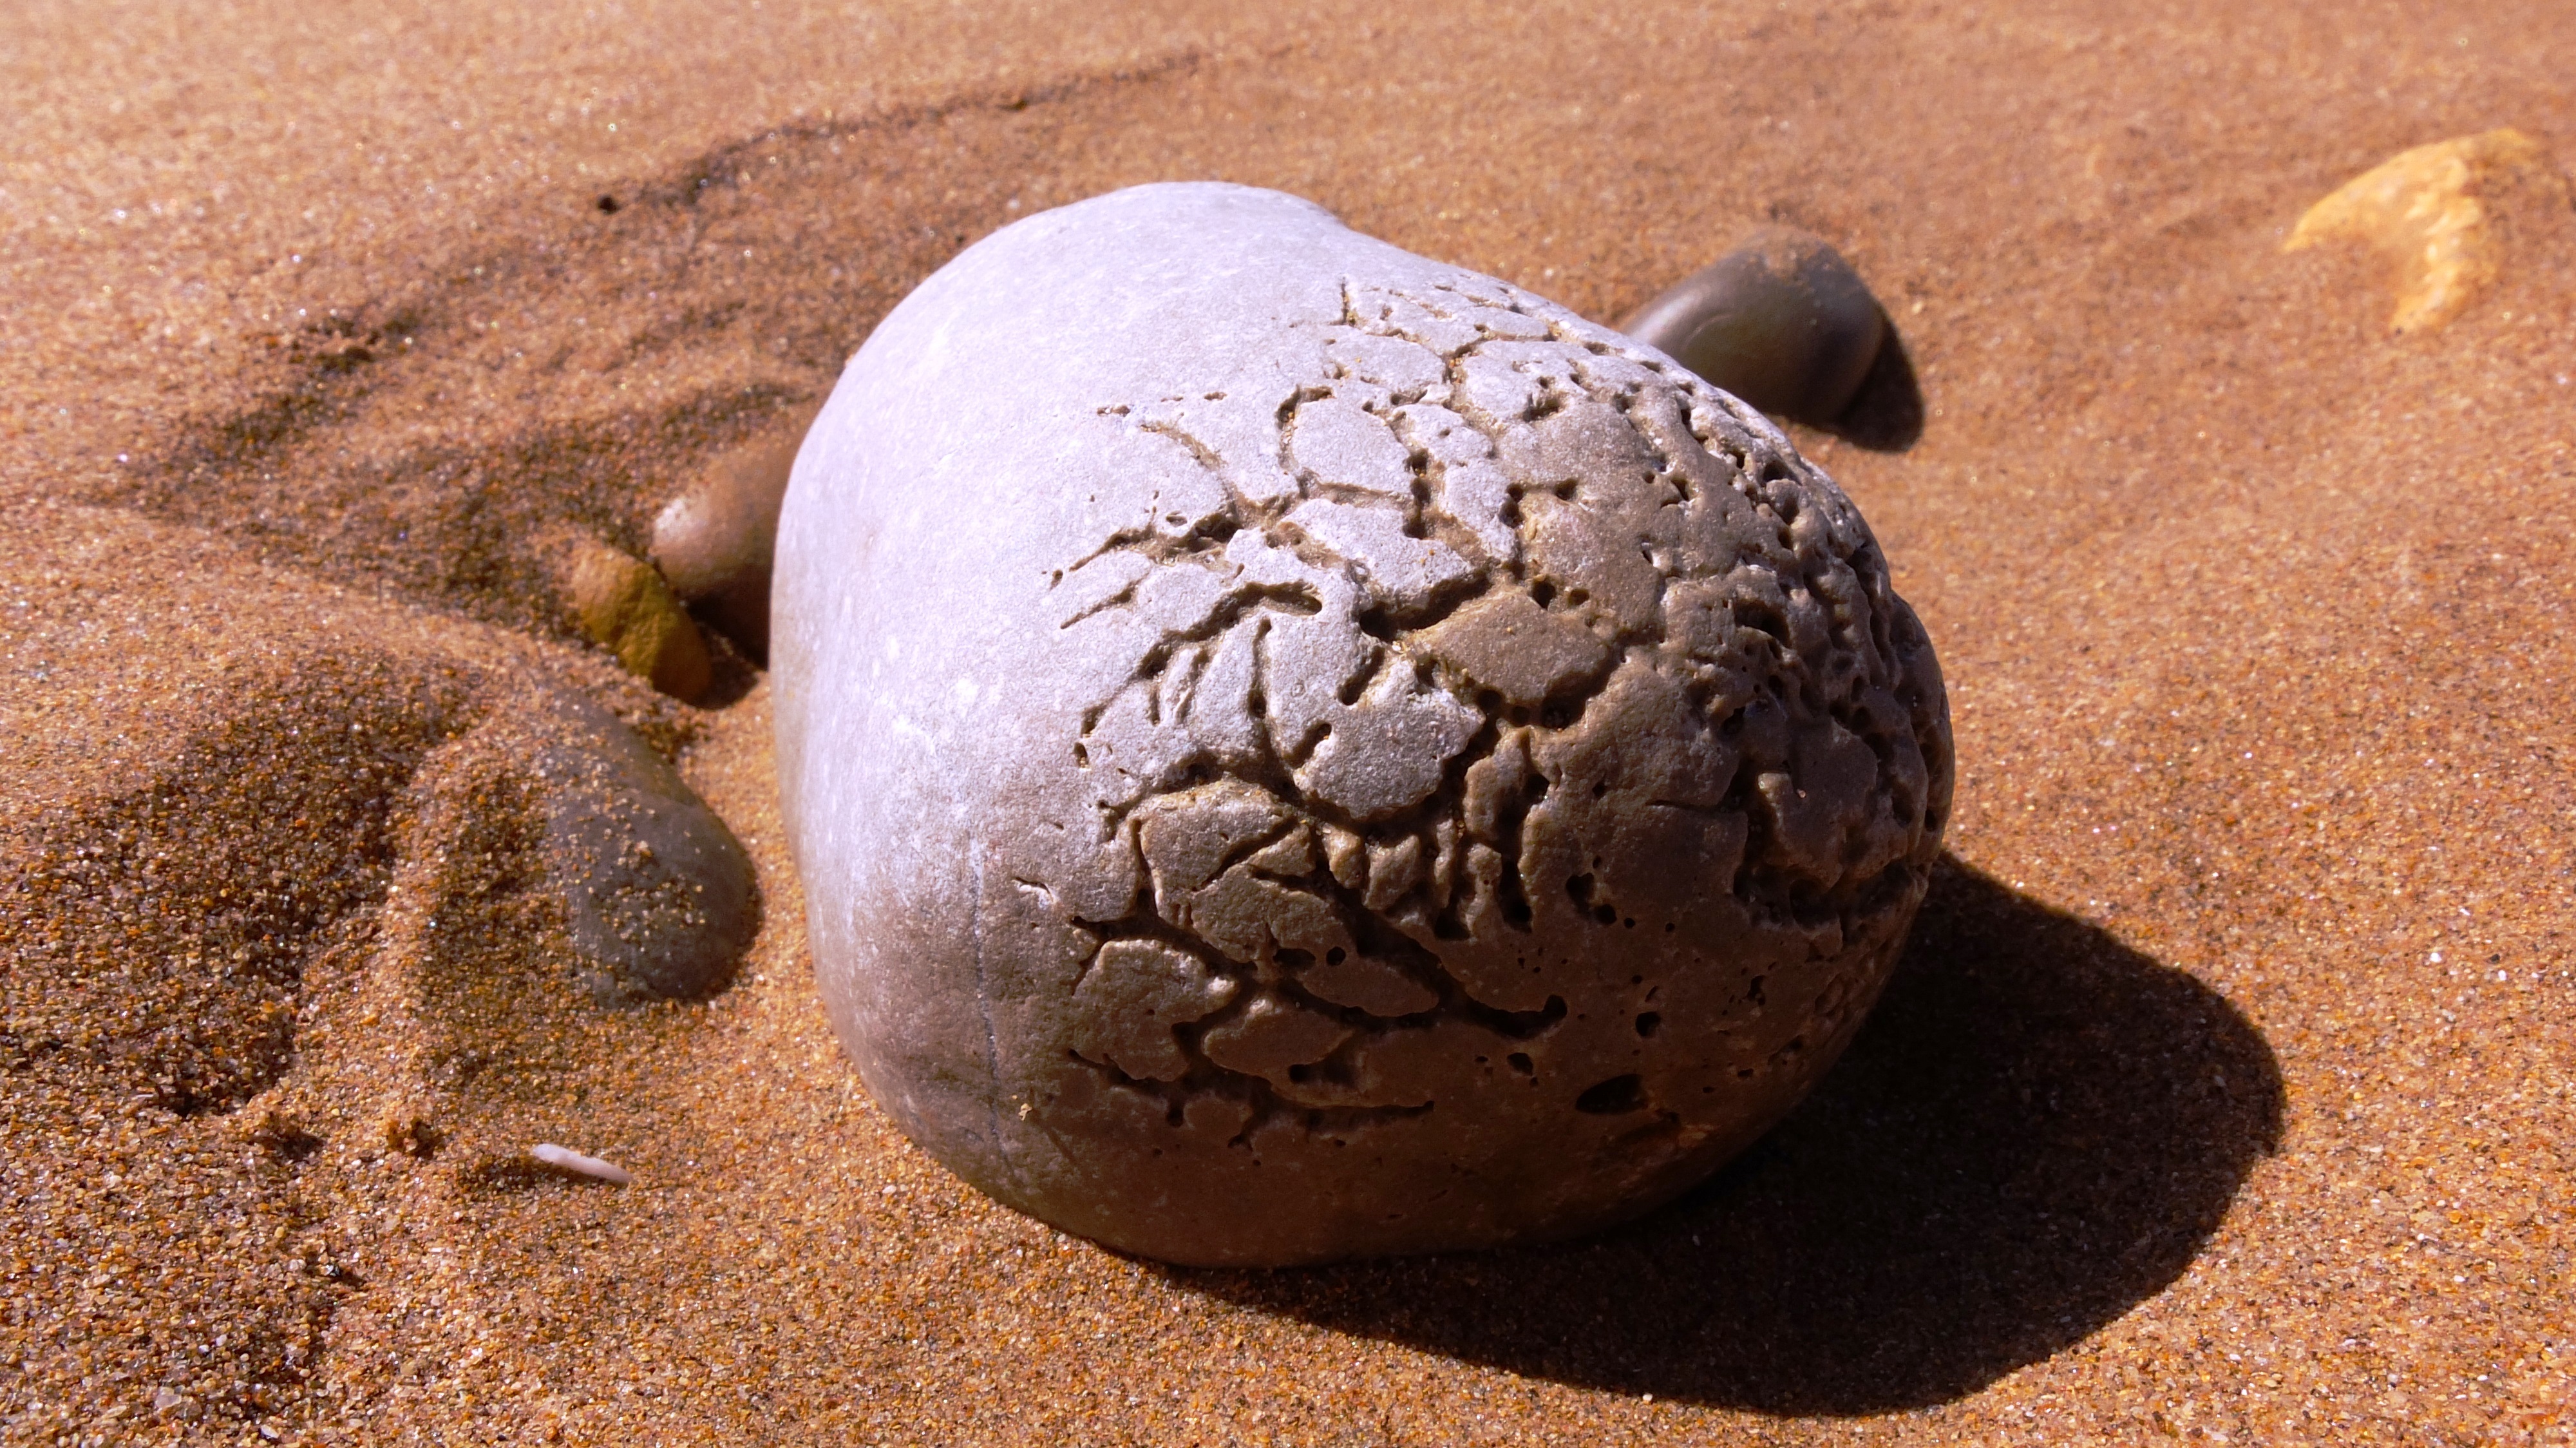
sea, nature, sand, ocean, seaside, food, soil, material, egg, close up, eye, morocco, pierre, organ, chocolate truffle